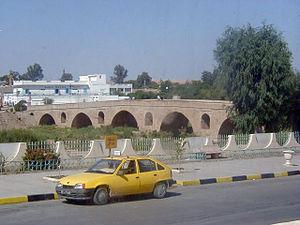
Pont ancien à Medjez el Bab, Tunisie (XVIIe siècle)
Medjez el-Bab est une ville du Nord-Ouest de la Tunisie comptant 21 653 habitants en 2014.